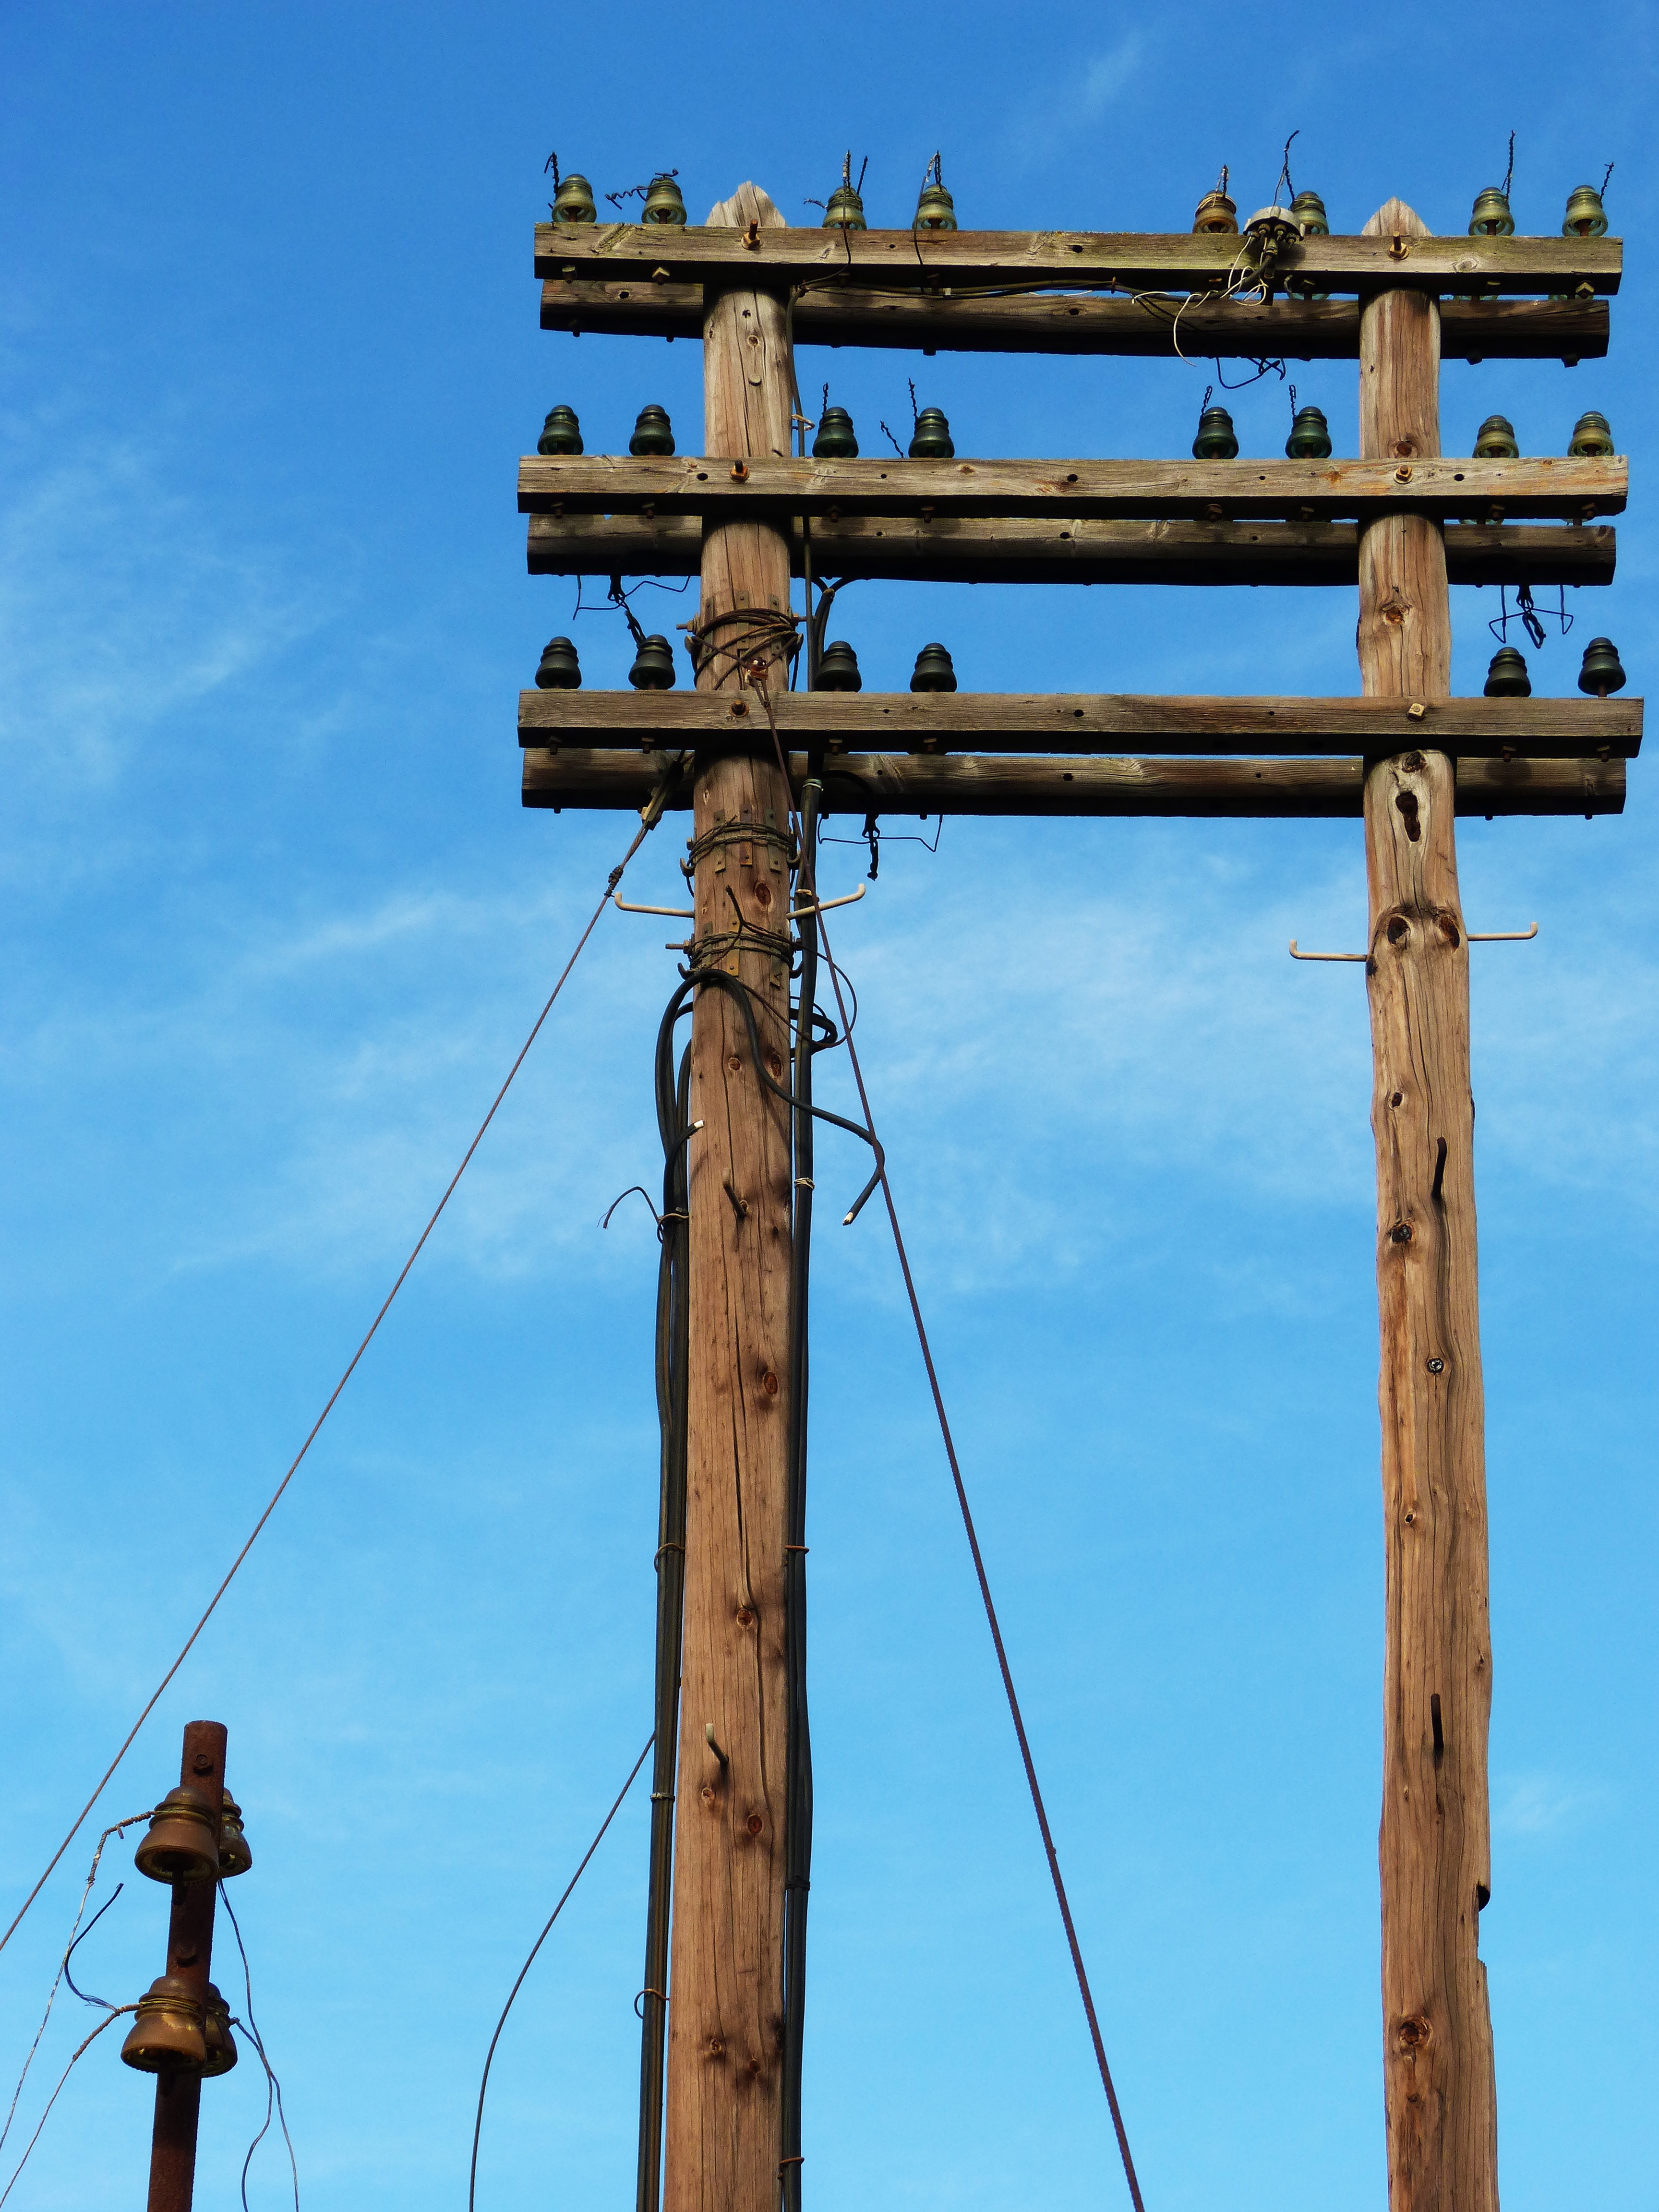
sky, old, tower, mast, blue, electricity, telegraph, obsolete, overhead power line, telegraph tower